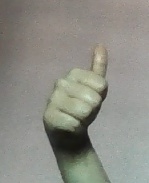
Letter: aleff